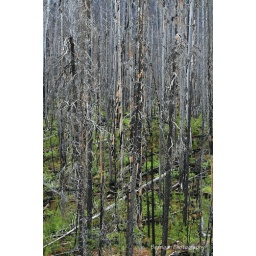
Miles and miles of dead trees from a 2003 forest fire in Banff National Park, Alberta Canada.